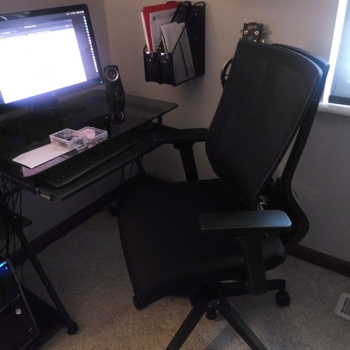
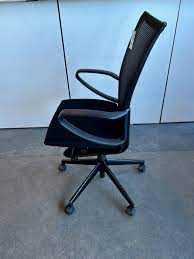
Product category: items_chair
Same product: no